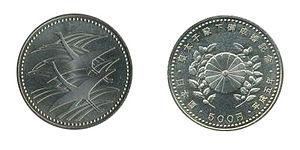
Masako, née Masako Owada le 9 décembre 1963 dans l'arrondissement de Minato à Tokyo, est l'impératrice consort du Japon, en tant qu'épouse de l'empereur Naruhito, régnant à partir du 1ᵉʳ mai 2019 et intronisé le 22 octobre 2019. Elle a succédé à sa belle-mère, l'impératrice Michiko, consort du précédent empereur Akihito ayant abdiqué le 30 avril 2019. Diplomate de carrière, elle est entrée dans la Maison impériale du Japon le 9 juin 1993 par son mariage avec Naruhito, alors Prince héritier du Japon. Elle est la cinquième épouse d'un membre de la famille impériale du Japon, et la deuxième impératrice, à ne pas être issue de l'ancienne aristocratie. Elle a eu avec son époux une fille unique, la princesse Aiko de Toshi.
Naruhito, né à l'hôpital de la maison impériale, situé dans le jardin est du Kōkyo dans l'arrondissement de Chiyoda à Tokyo, le 23 février 1960, est le 126ᵉ empereur du Japon depuis le 1ᵉʳ mai 2019. Fils aîné de l'empereur Akihito et de son épouse, l'impératrice Michiko, il succède à son père au lendemain de l'abdication de celui-ci.